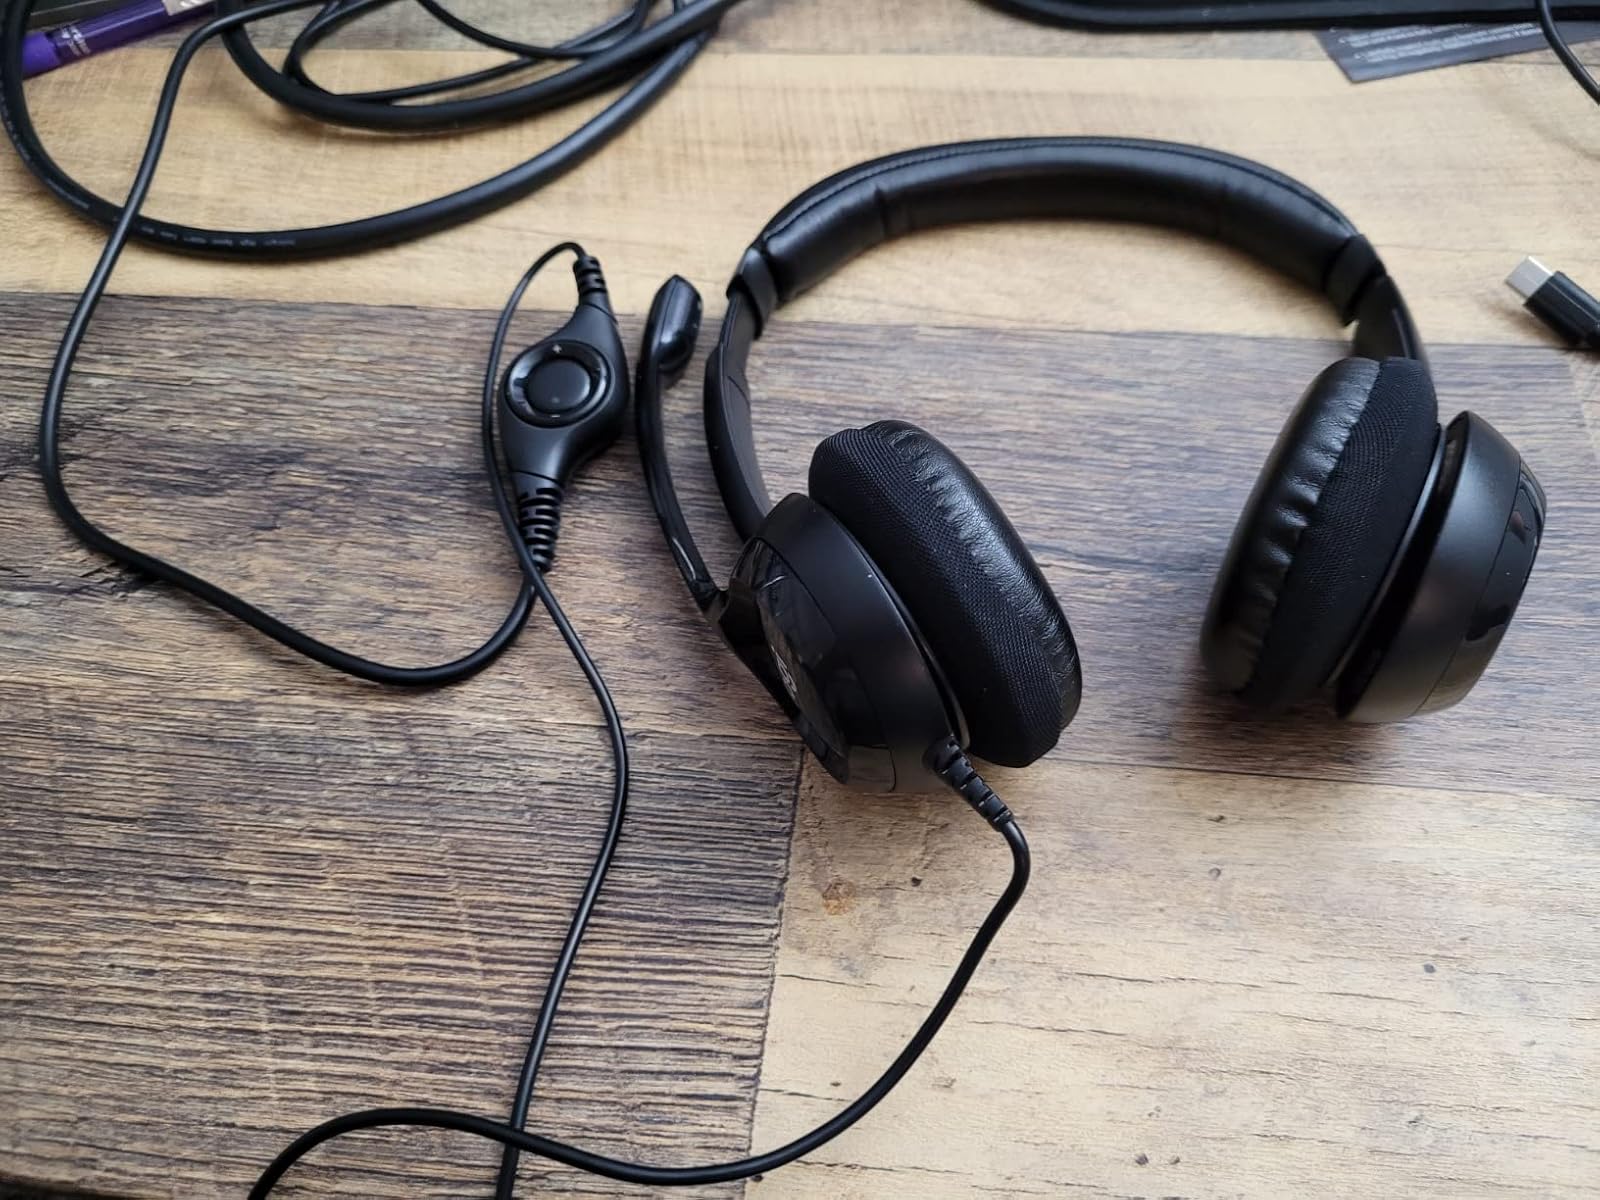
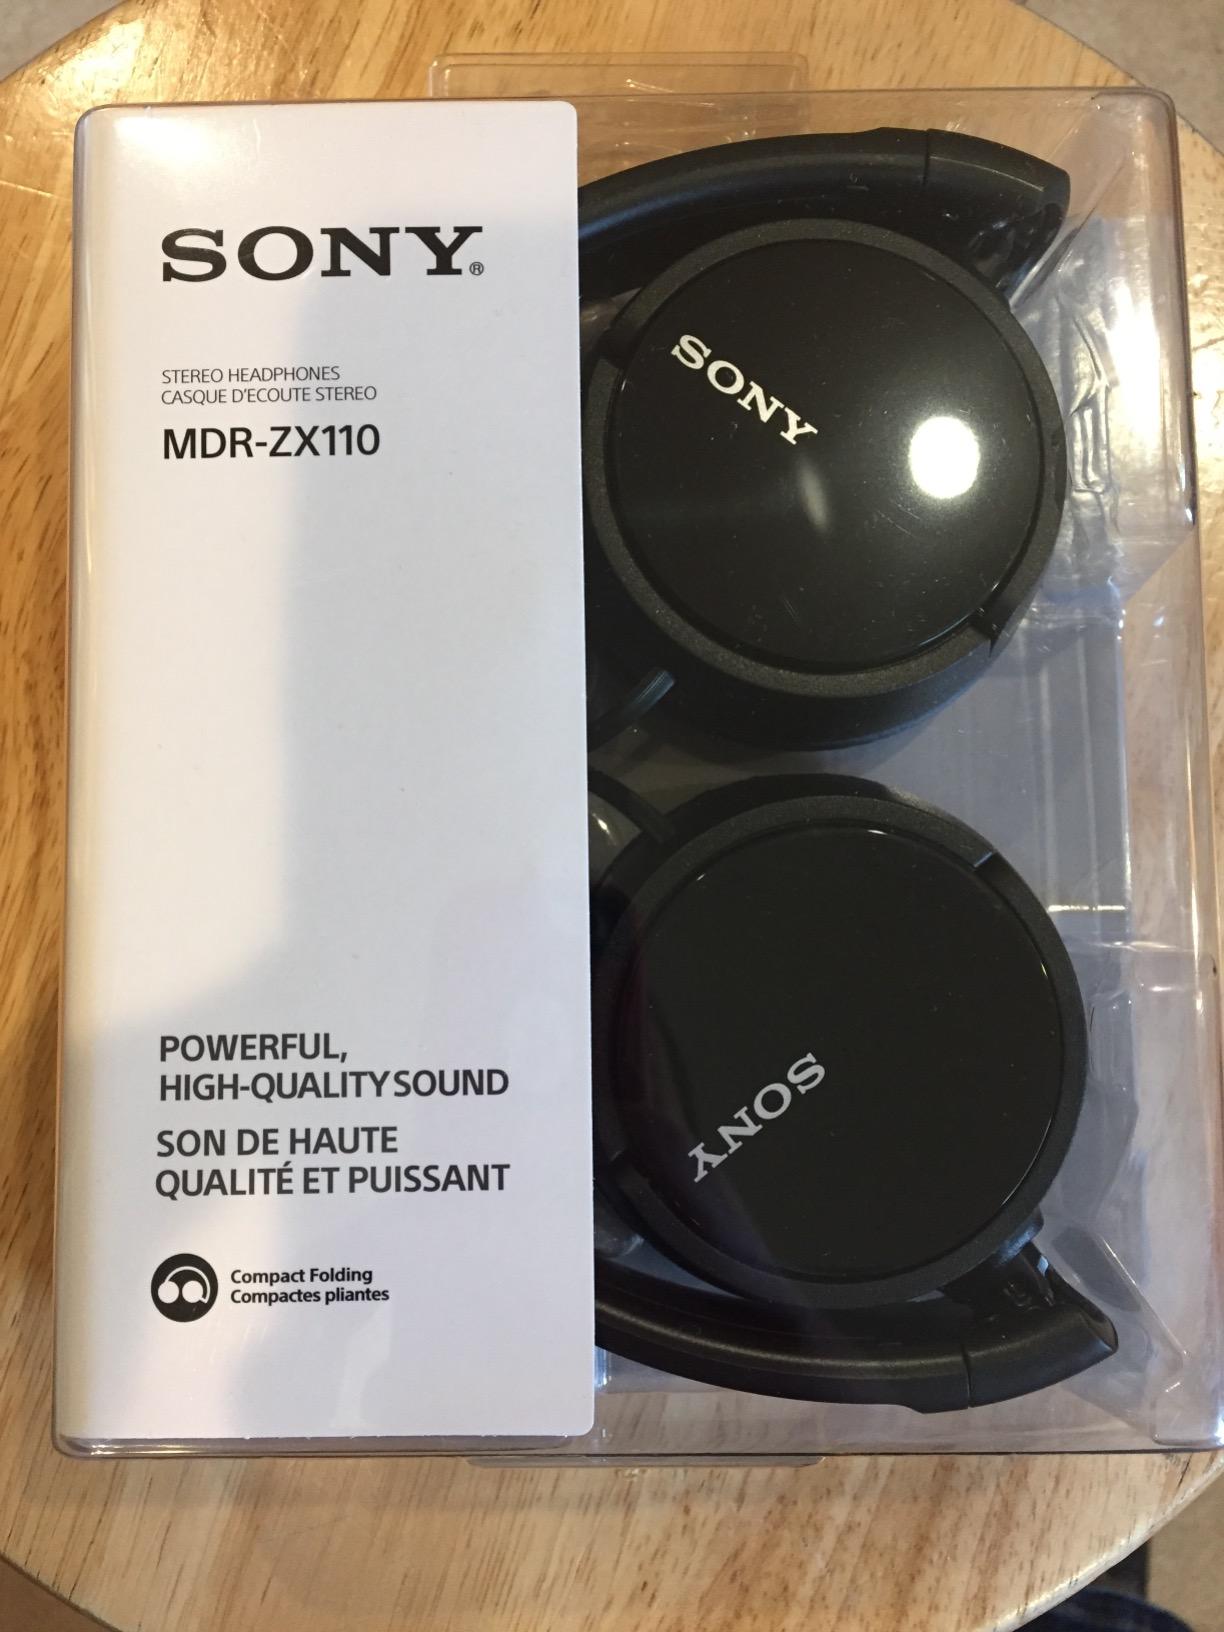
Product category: headphones
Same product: no